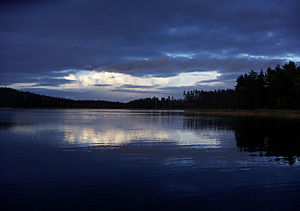
Båven
Båven, set fra Hornet.
Båven er en sø beliggende centralt i det svenske landskap Södermanland. Søen er tredjestørste i landskapet, efter Mälaren og Hjälmaren, og den største som ligger helt indenfor landskapets afgrænsning. Båven ligger i kommunerne Flen, Gnesta og Nyköping. Søen har et areal på 68 km², og den ligger 21 meter over havet. Båven afvandes af Husbyån, som går til søen Långhalsen, som afvandes af Nyköpingsån.